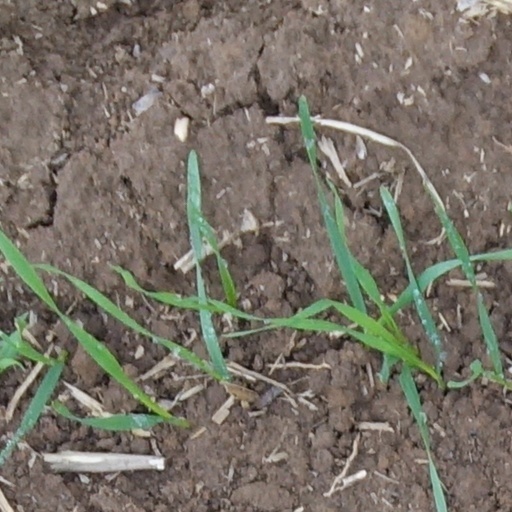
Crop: wheat